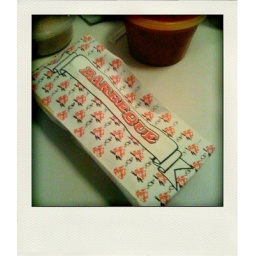
chicken satay in a bbq bag